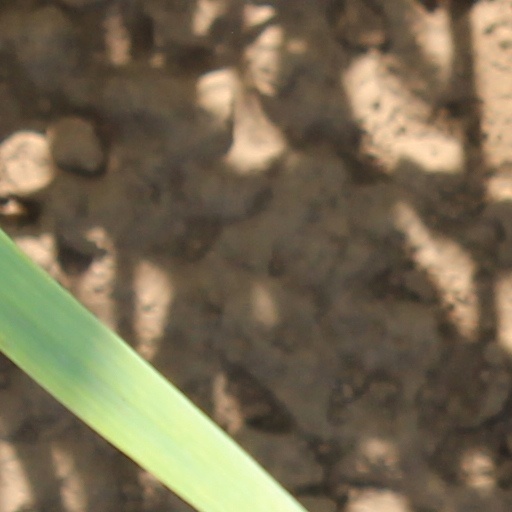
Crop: wheat